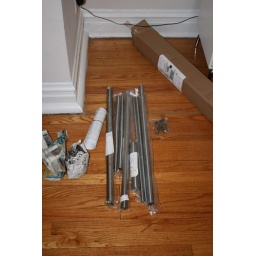
My new road bike arrived in the mail yesterday!(some assembly required!)